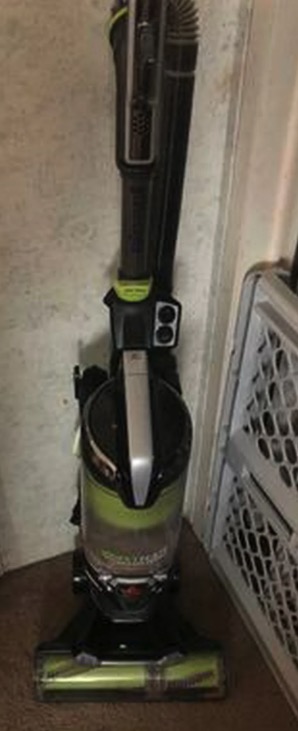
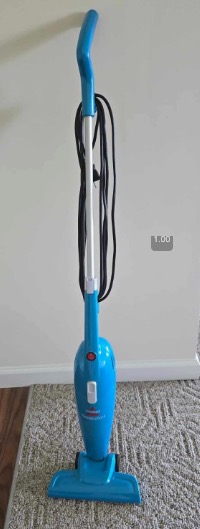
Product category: items_vacuum
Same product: no